Juan José González Rivas

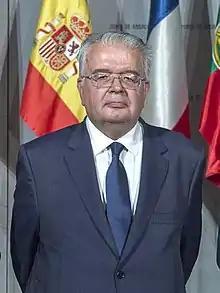
Rivas in Seville in 2017

Juan José González Rivas (born 10 May 1951) is a Spanish jurist and magistrate. He served as President of the Spanish Constitutional Court from 2017 to 2021. He was member of this High Court from 2012 to 2021.